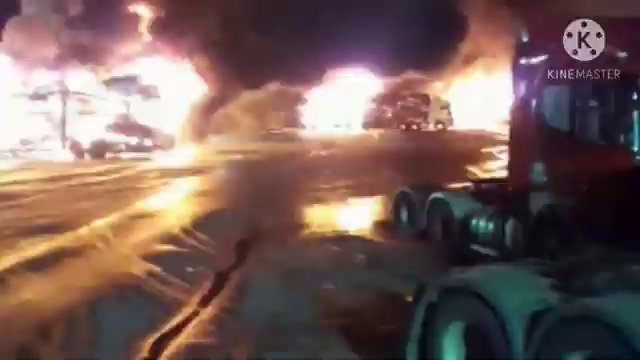
Fire: yes
Smoke: no